42nd (East Lancashire) Signal Regiment

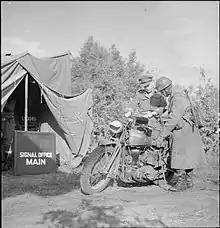
A Royal Signals despatch rider being briefed, 1944.

By 26 May the BEF was cut off and the decision was made to evacuate it through Dunkirk (Operation Dynamo). On 27 May 42nd (EL) Division was ordered to withdraw from the canal line to the River Lys, and the following day to the River Yser, defending the south side of the Dunkirk 'pocket'. The division completed its evacuation on 31 May. During the withdrawal 42nd (EL) Divisional Signals had lost three men killed, seven wounded, and one missing.